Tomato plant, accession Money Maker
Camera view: bottom (45 deg); turntable rotation: 300 degrees
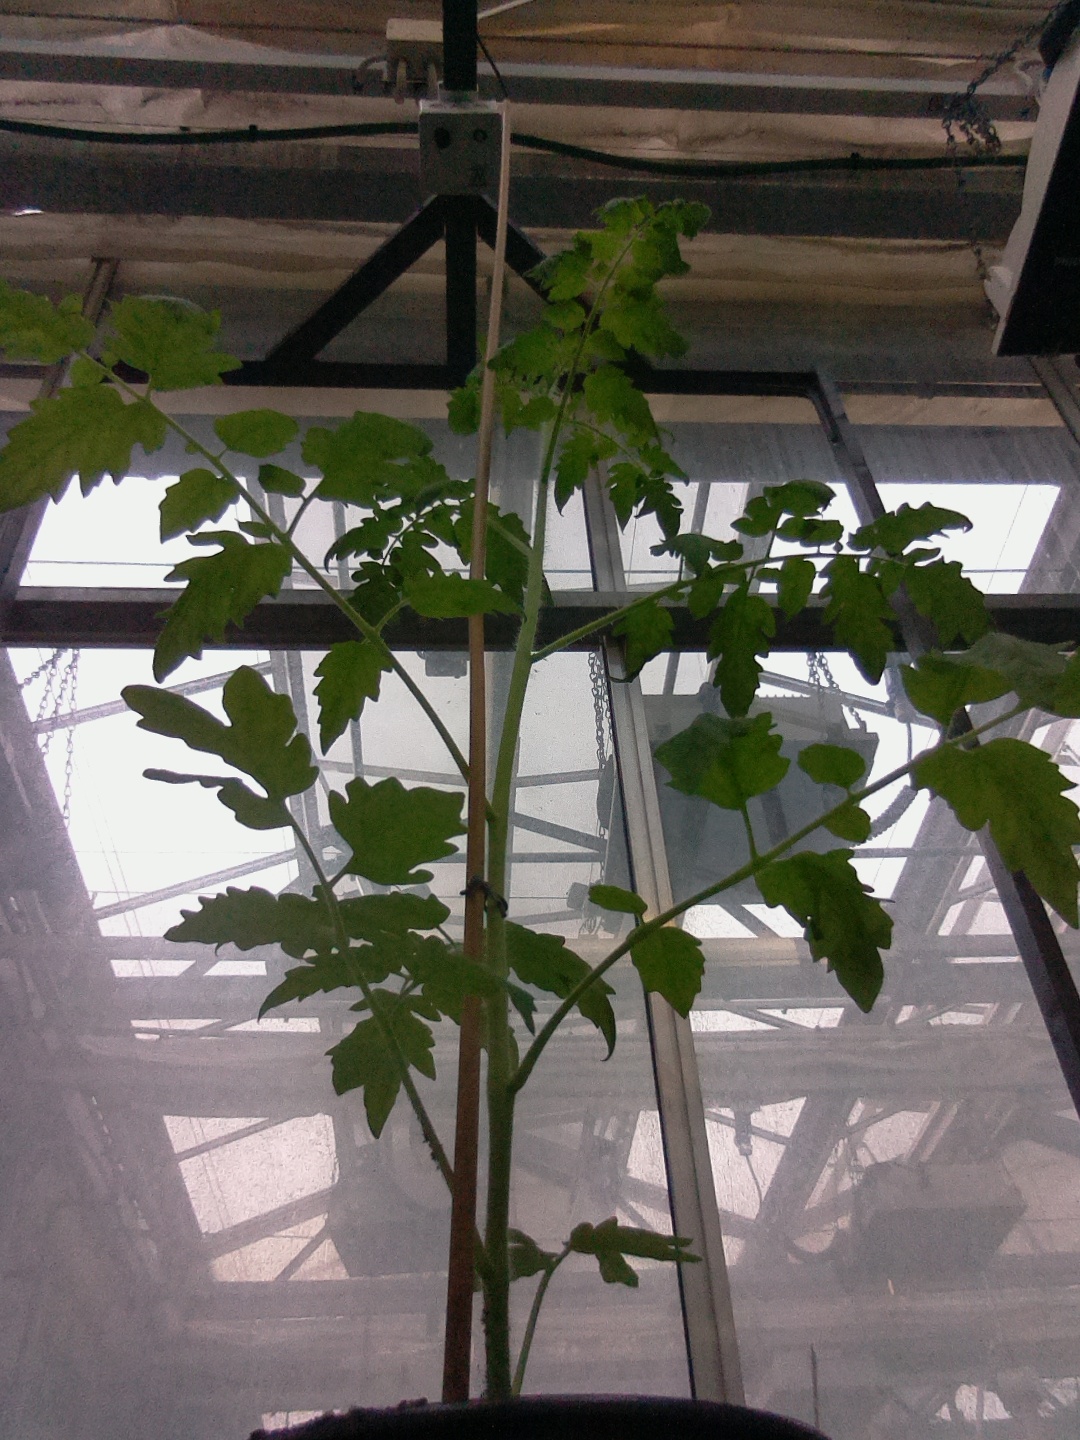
BBCH growth stage 15: 10 of true leaves visible